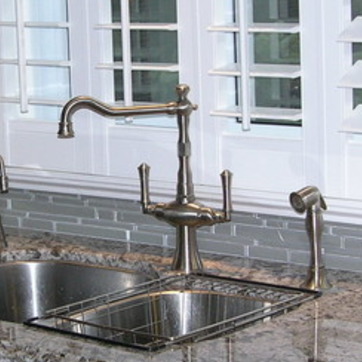
Material: metal